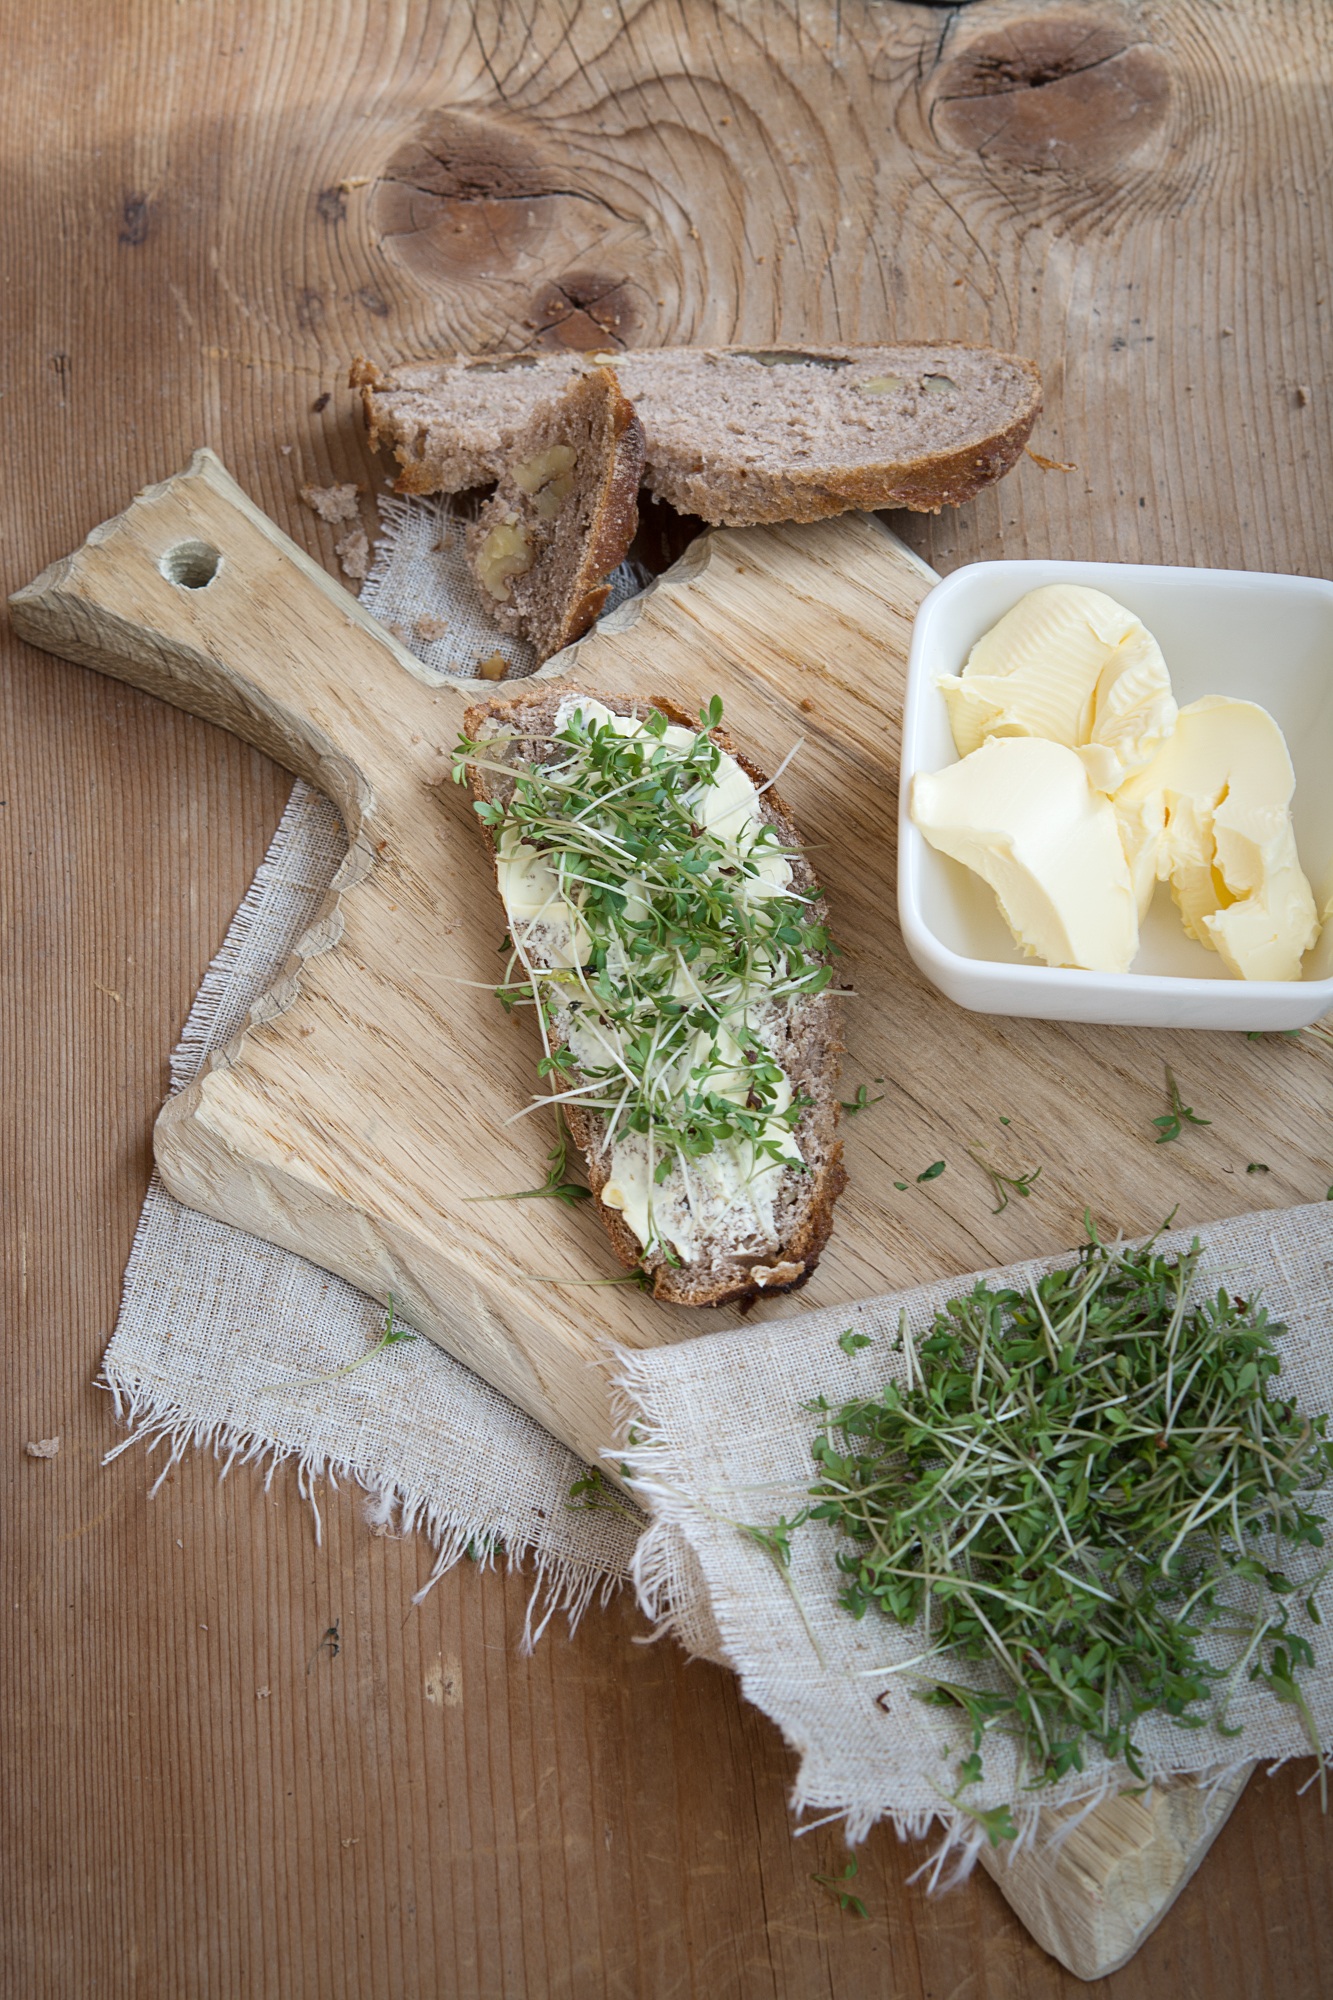
plant, dish, food, green, herb, produce, vegetable, close, eat, cuisine, bread, butter, cutting board, cress, country life, wooden board, bread and butter, cress bread